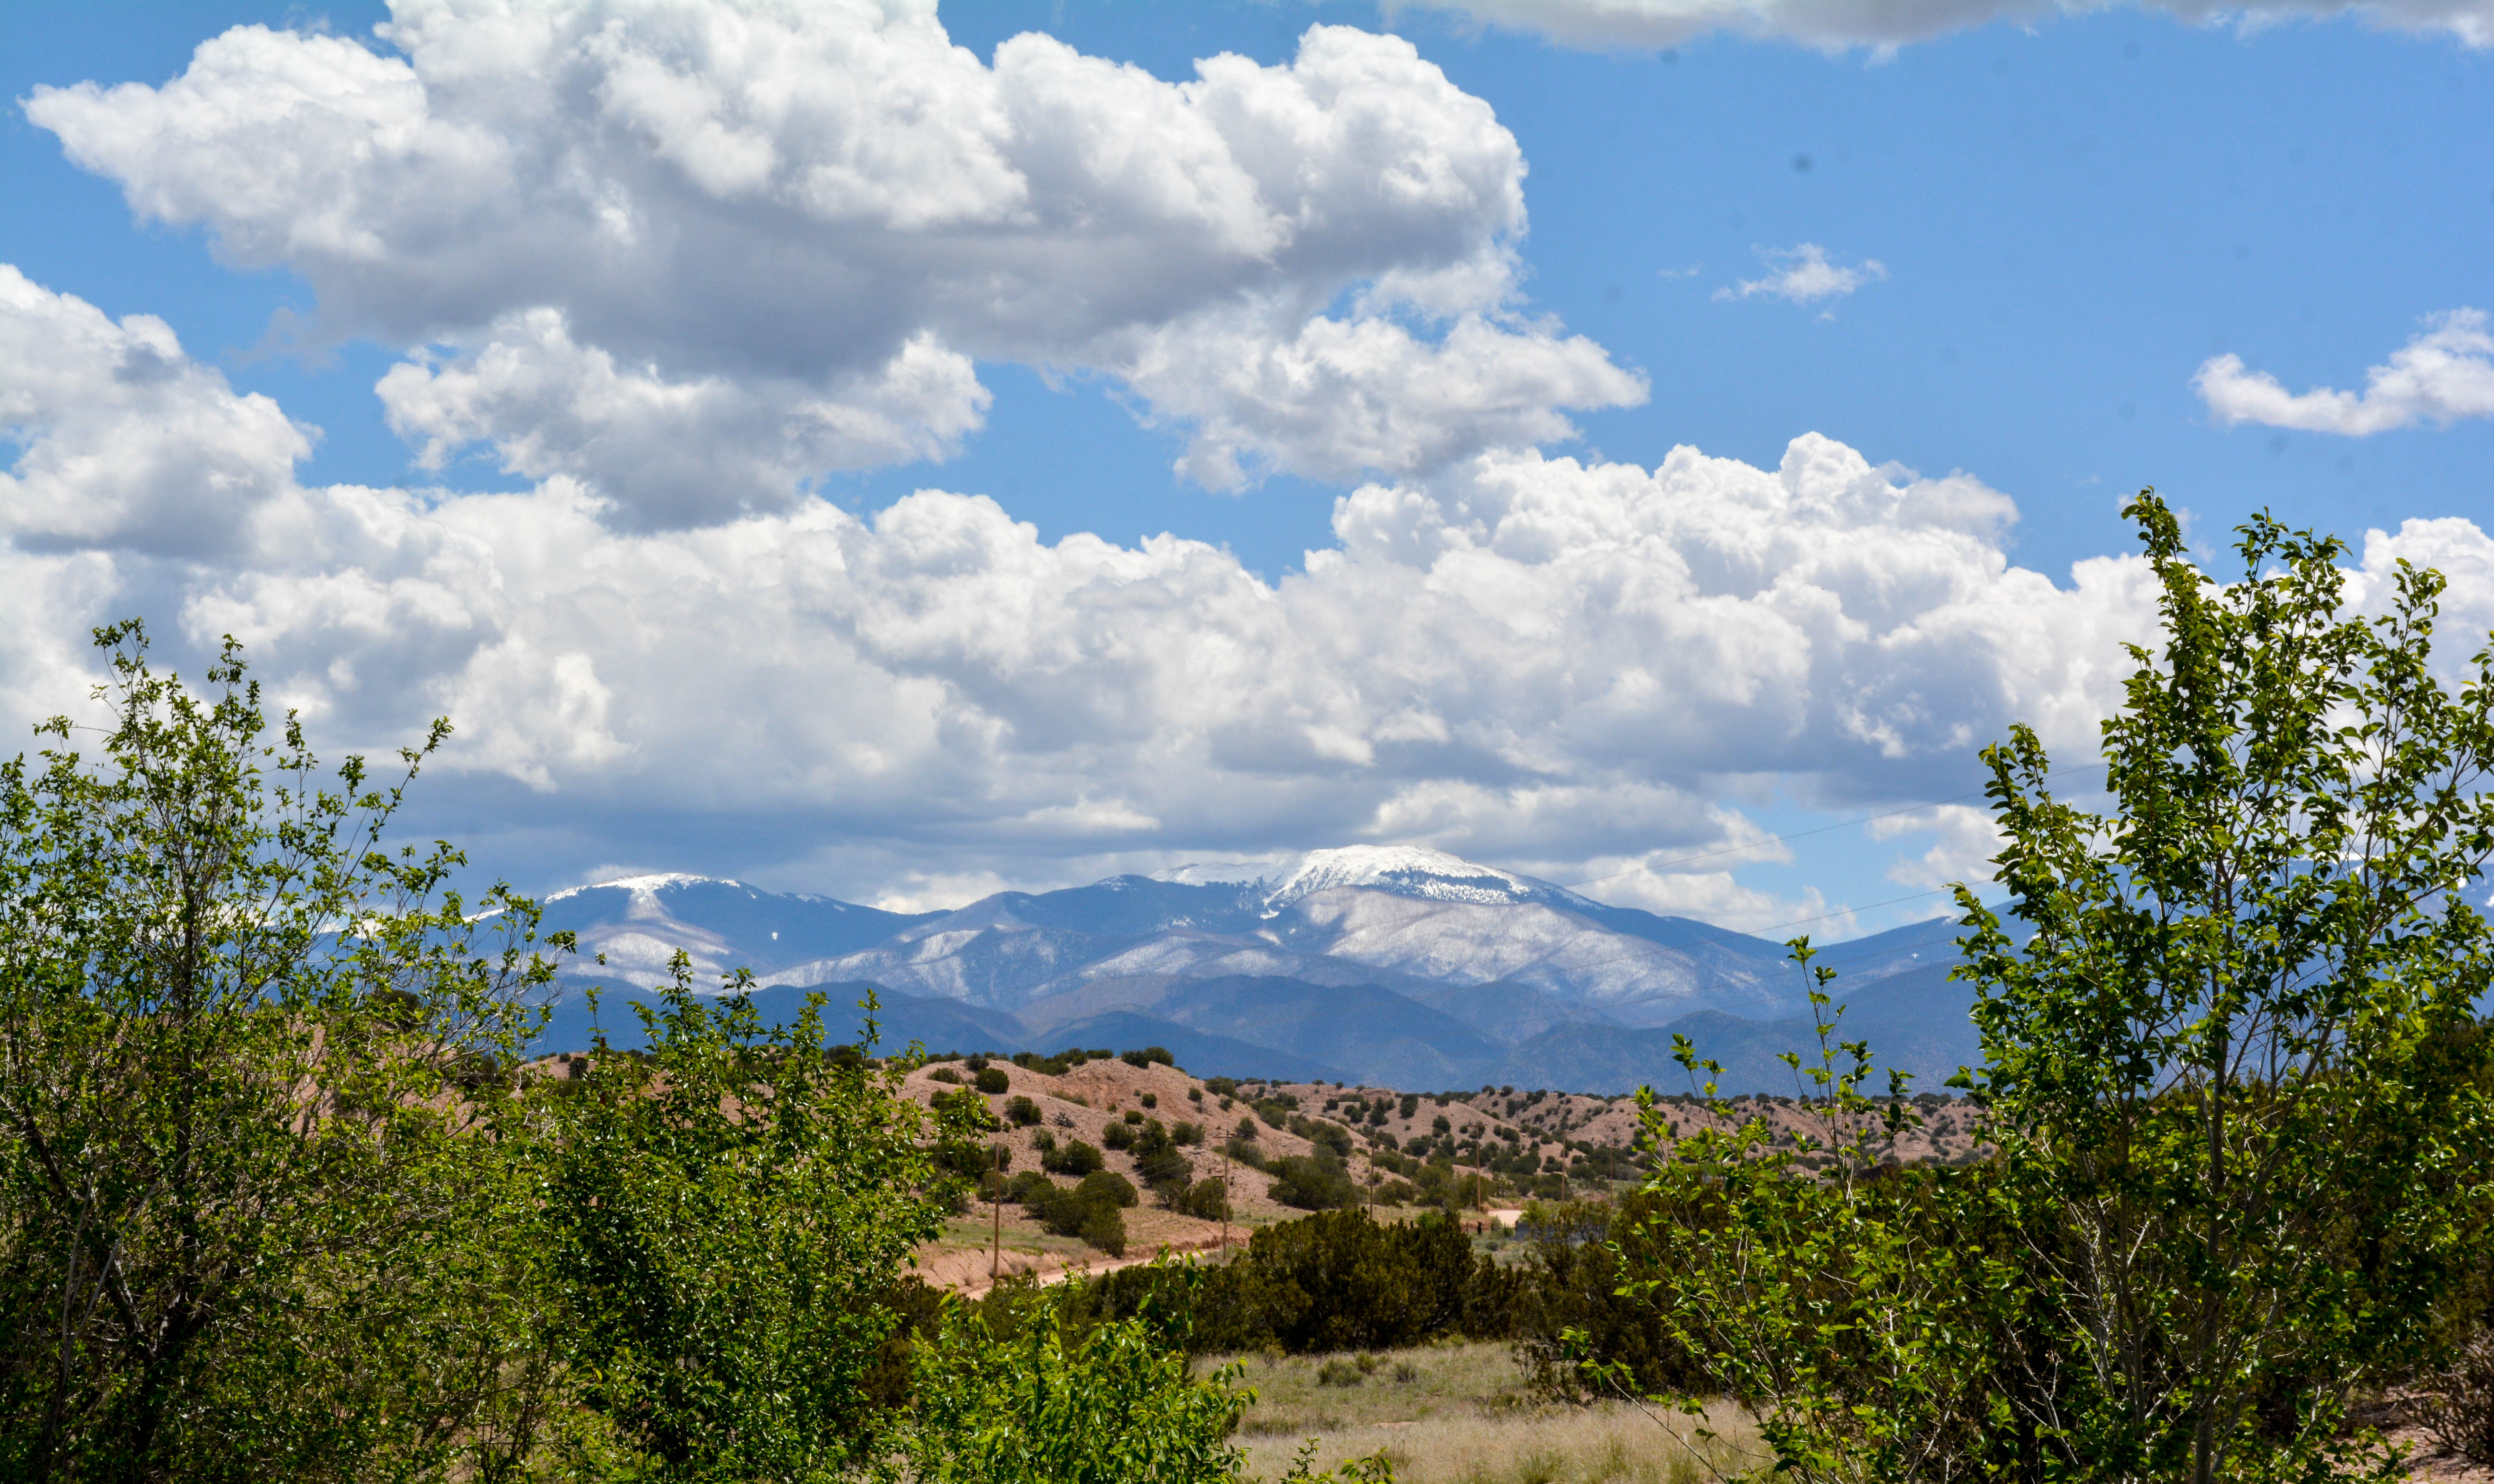
landscape, tree, nature, forest, grass, horizon, wilderness, mountain, cloud, sky, meadow, hill, mountain range, ridge, clouds, plateau, santafe, truchas, northernnewmexico, pueblosantafe, ecosystem, rural area, natural environment, geographical feature, mountainous landforms